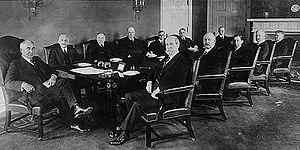
Warren Gamaliel Harding, né le 2 novembre 1865 dans le comté de Morrow et mort le 2 août 1923 à San Francisco, est un homme d'État américain. Il est le 29ᵉ président des États-Unis, du 4 mars 1921 à sa mort.
L'administration du 29ᵉ président des États-Unis Warren Gamaliel Harding est en fonction de 1921 à 1923. Le président décède avant la fin de son mandat.